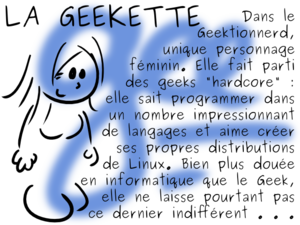
Fiche personnage de la Geekette (du Geektionnerd).
Le Geektionnerd est une bande dessinée en ligne française quotidienne écrite et dessinée par Simon « Gee » Giraudot, créée le 11 avril 2009. Chaque jour, un mot ou une expression est défini de façon humoristique avec de nombreuses références à la culture dite « geek », notamment celle du logiciel libre. Il doit notamment sa notoriété à la parution hebdomadaire d'un article-définition sur Framablog.